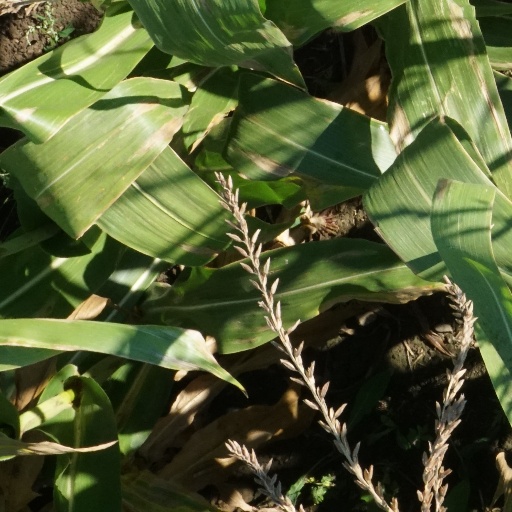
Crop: maize; corn